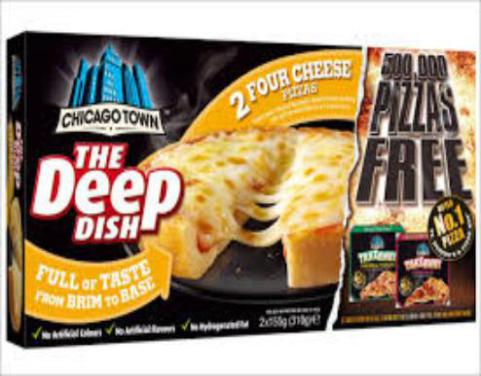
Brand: chicago town
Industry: Food